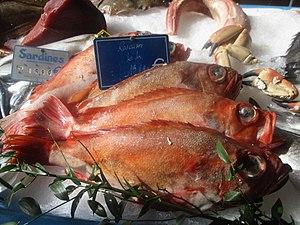
Rascasses au marché de Levallois-Perret.
Le sébaste-chèvre ou rascasse du fond est une espèce de poissons de la famille des Scorpaenidae. C'est une espèce comestible.